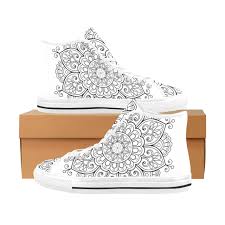
Label: Sneaker